Olympus Pen

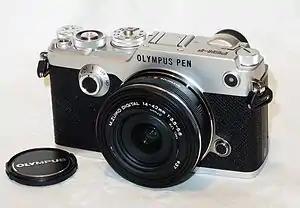
The 2016 Olympus PEN-F pays tribute to the old 1960's PEN F-series half-frame cameras with its name and design

There is one more model in the Digital PEN range, which does not really fit any of these categories. It is the digital PEN-F from 2016. It pays tribute to the above-mentioned old PEN F half-frame SLR. These cameras look alike as well. The new PEN-F shares a lot of its features with the Olympus OM-D E-M5 Mark II, and also has a built-in electronic viewfinder, which is a unique feature among digital PEN cameras. It is still the most advanced PEN camera as of January 2021. The PEN-F was also the first Olympus camera to use the new, 20 MP sensor, which later ended up in professional bodies like the E-M1 Mark II.